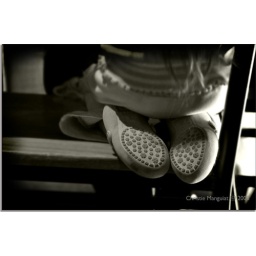
a 4 year old girl playing in one corner of the bar